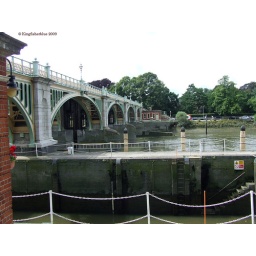
The weir is across the rest of the river under the bridge